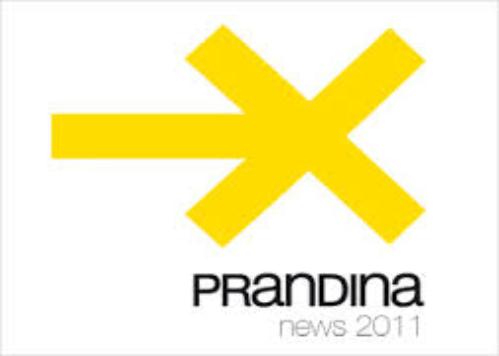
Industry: Necessities